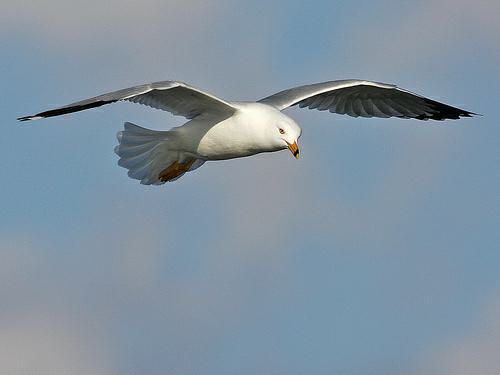
A photo of a ring billed gull